Northern Lawn Tennis Club

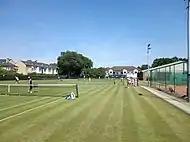

The Northern Lawn Tennis Club, or simply The Northern, is a members-owned sporting club in West Didsbury, Manchester. It was home to the prestigious Northern Championships, considered one of the most important tournaments in the world for many years (the others being Wimbledon, the U.S. National championships and the Irish Championships). It was later the venue for the Manchester Trophy (the successor to that former event), which was played on the International Tennis Federation (ITF) Women's Circuit.